Khyber Patrol

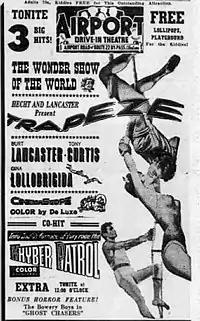
Newspaper advertisement with "Khyber Patrol" as second feature

Captain Kyle Cameron, a Canadian serving with the 11th Lancers at Peshawar on the North-West Frontier is reprimanded by his superiors for offending an Afghan leader Ishak Khan and forced to apologize. Cameron still suspects Khan of being in league with the Russians who are attempting to stir up trouble in the Khyber Pass region. Cameron is tricked into sending some men, including his rival for their general daughter Diana Melville, to their deaths. He deliberately gets himself dismissed from the service so that he can infiltrate the Khan's forces and seek revenge.